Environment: real
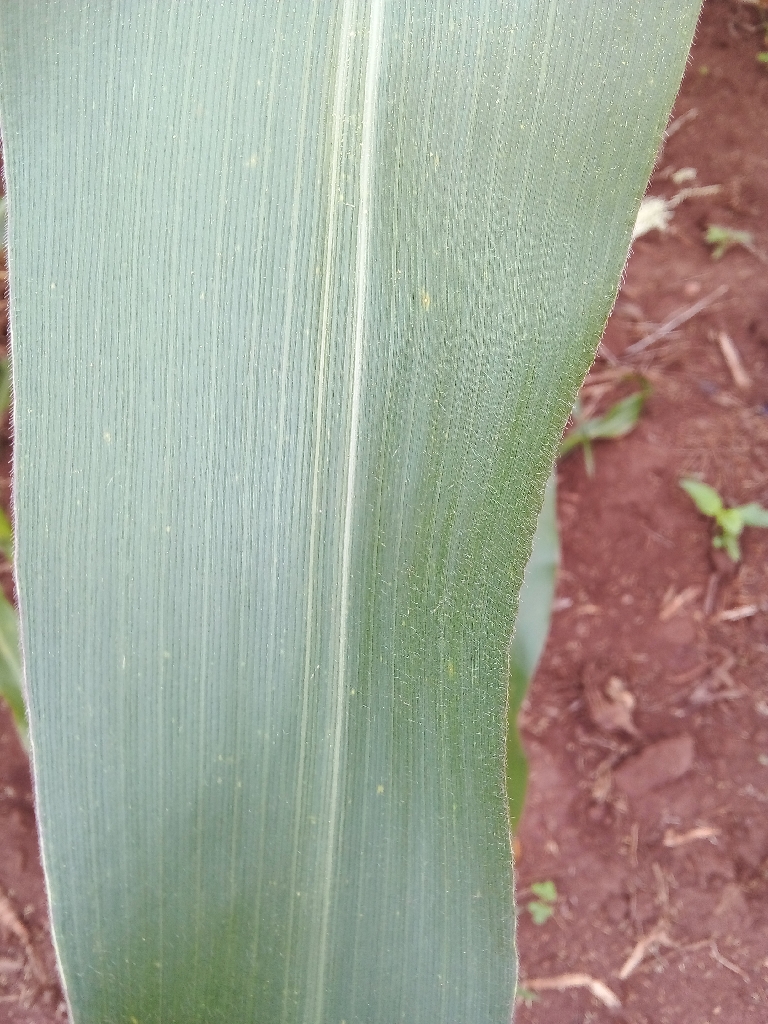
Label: healthy